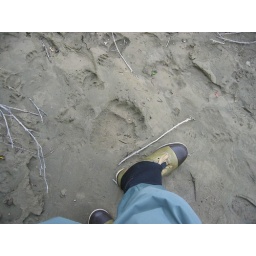
We saw bear tracks all over the sand bars.